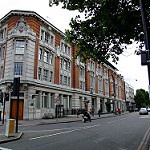
Label: street